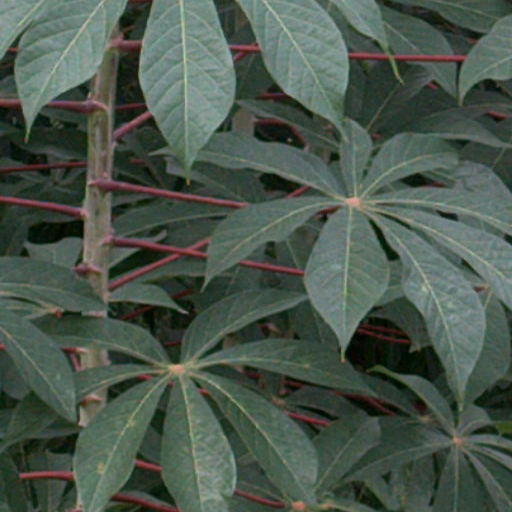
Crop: cassava